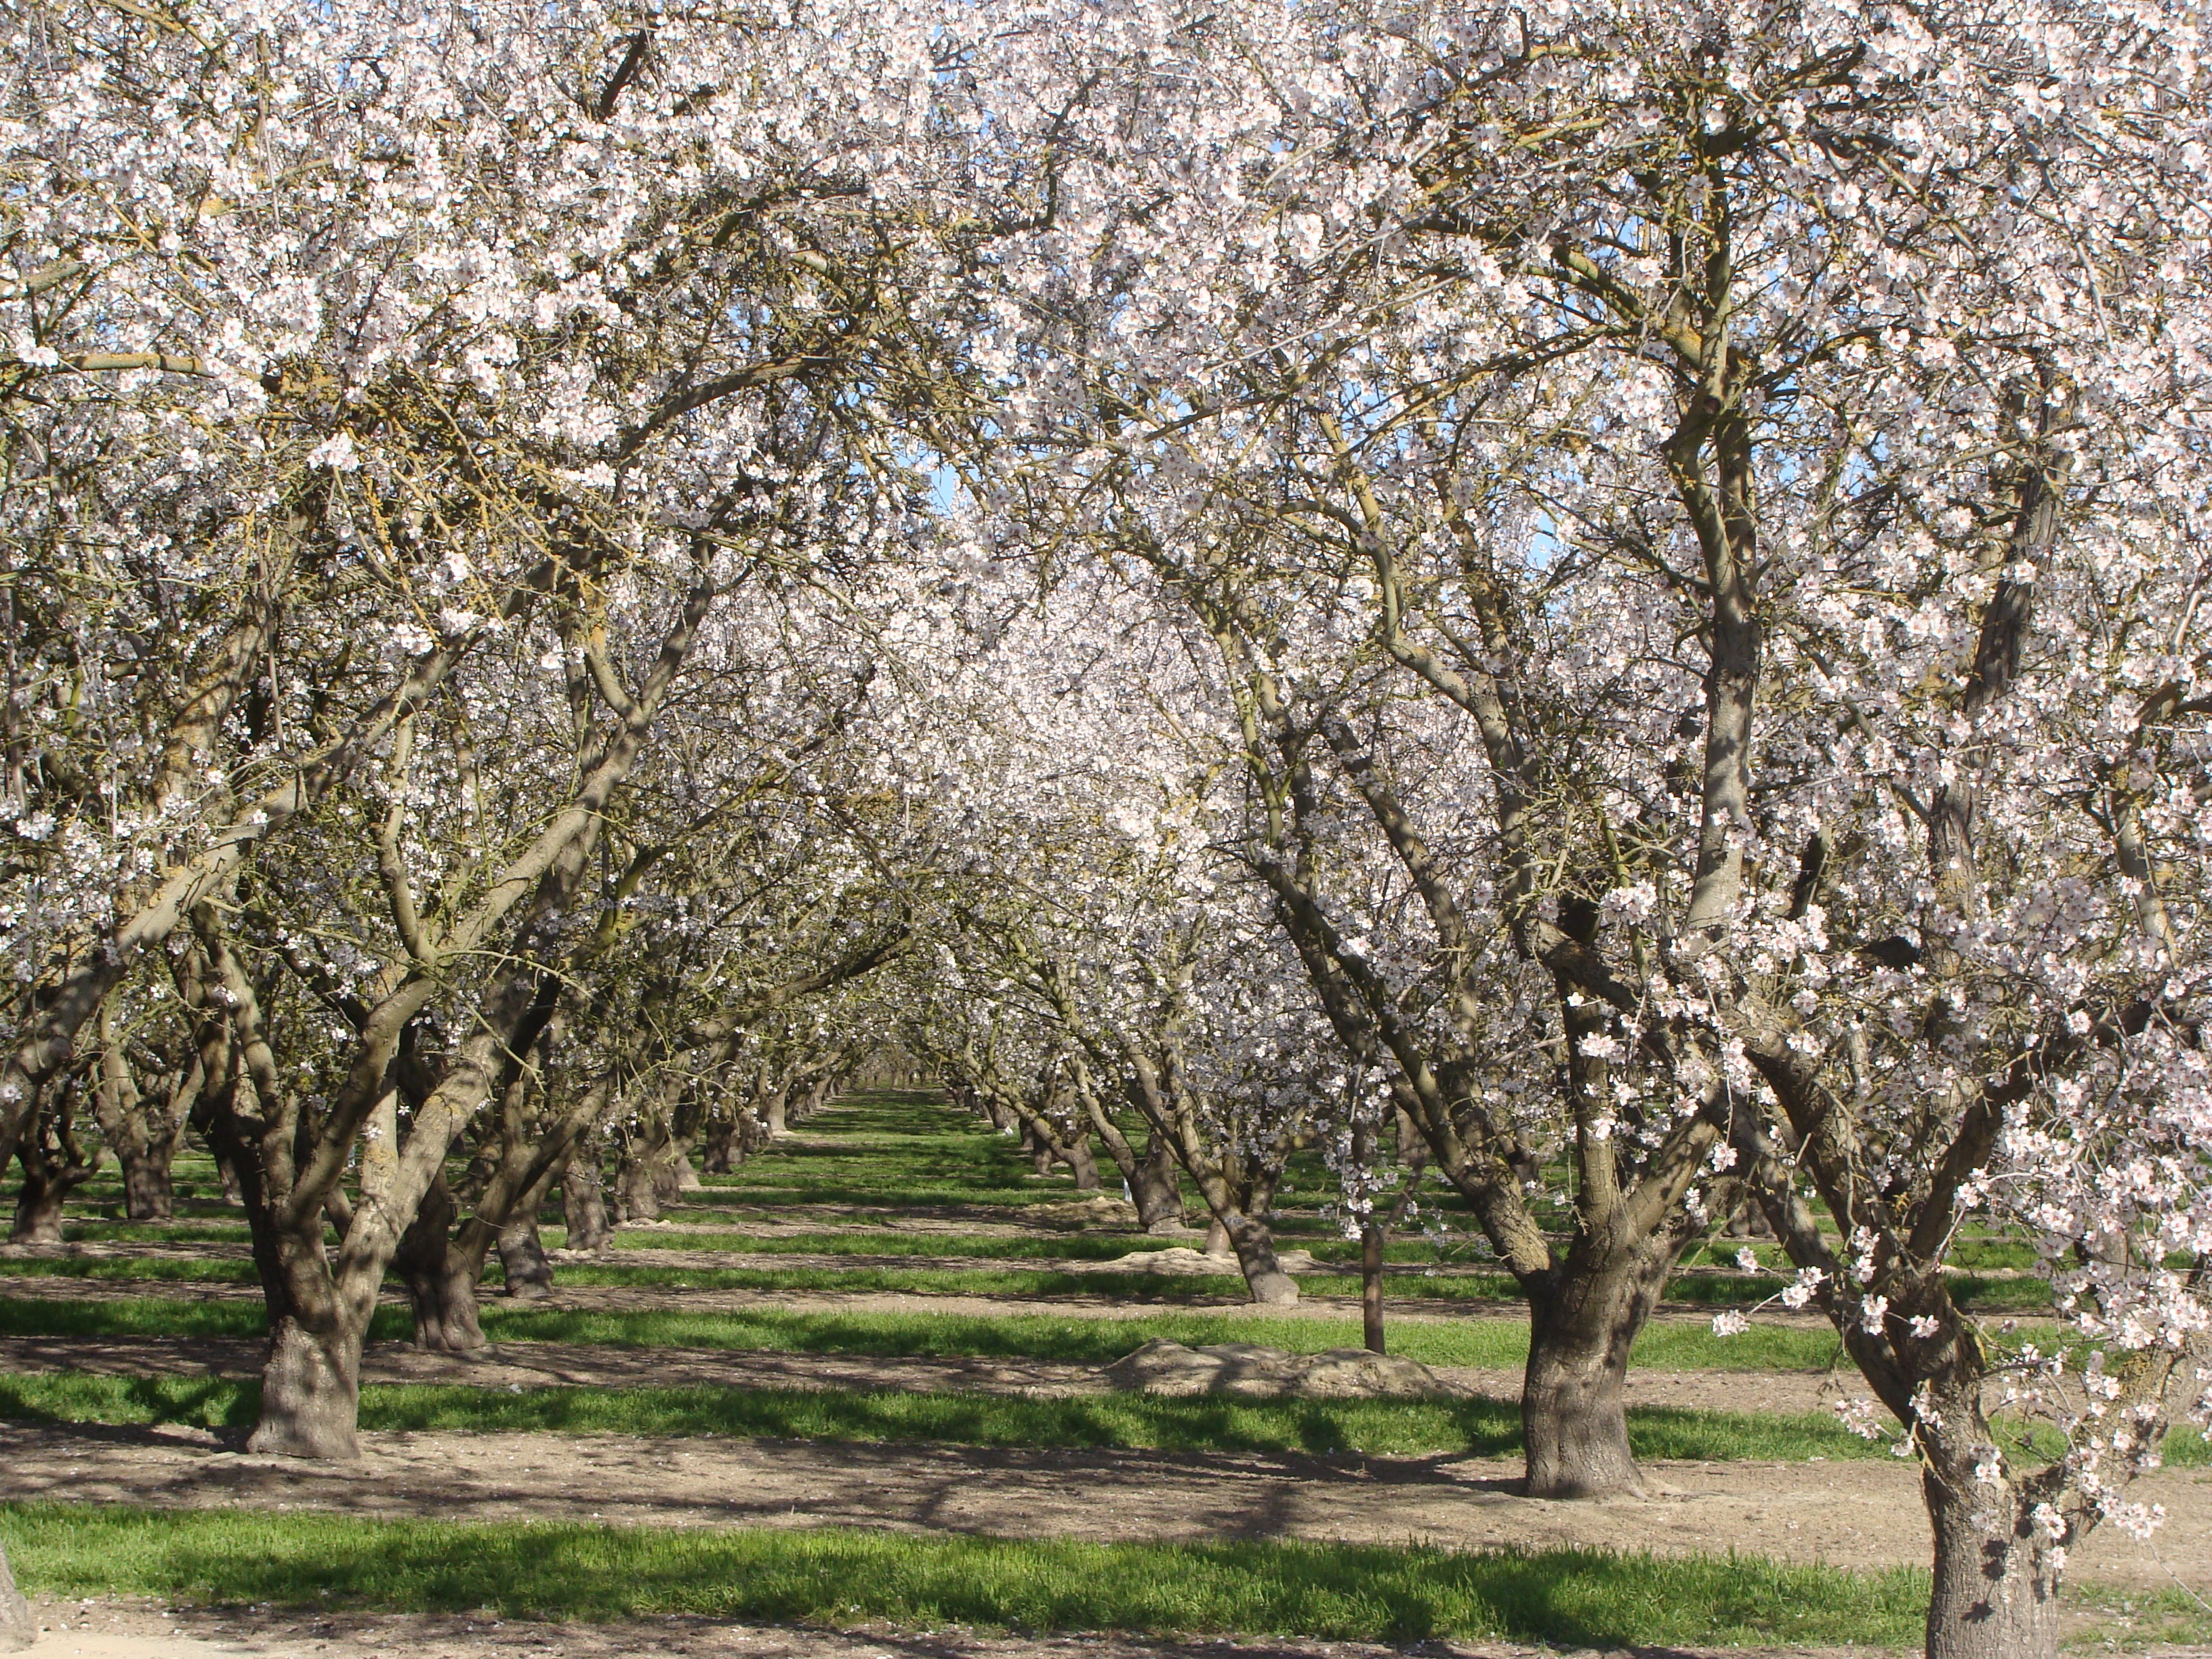
tree, branch, blossom, plant, flower, orchard, food, spring, produce, botany, cherry blossom, springtime, flowering plant, apricot trees, woody plant